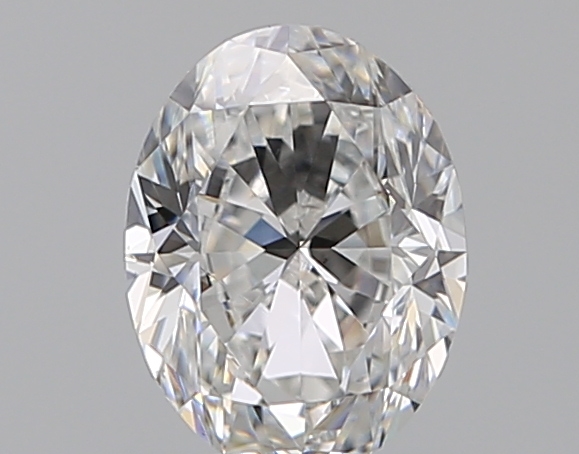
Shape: oval
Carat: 0.72
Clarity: VS2
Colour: E
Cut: GD
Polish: VG
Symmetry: VG
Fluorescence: N
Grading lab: GIA
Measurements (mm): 6.42 x 4.86 x 3.25